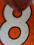
Number: 8